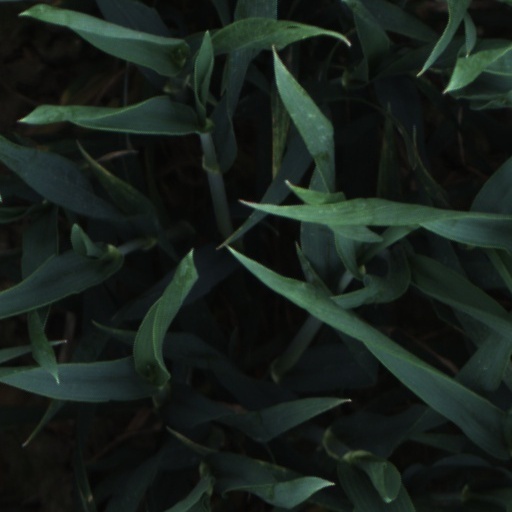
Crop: wheat